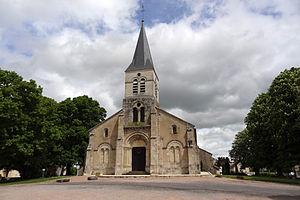
Boucé est une commune française, située dans le département de l'Allier en région Auvergne-Rhône-Alpes.